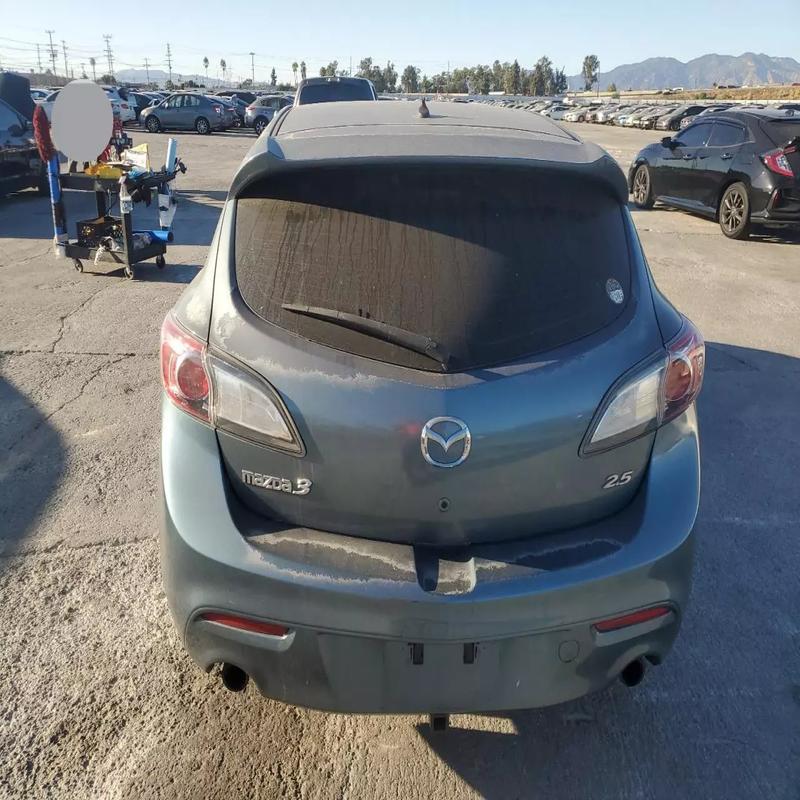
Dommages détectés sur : malle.
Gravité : mineur